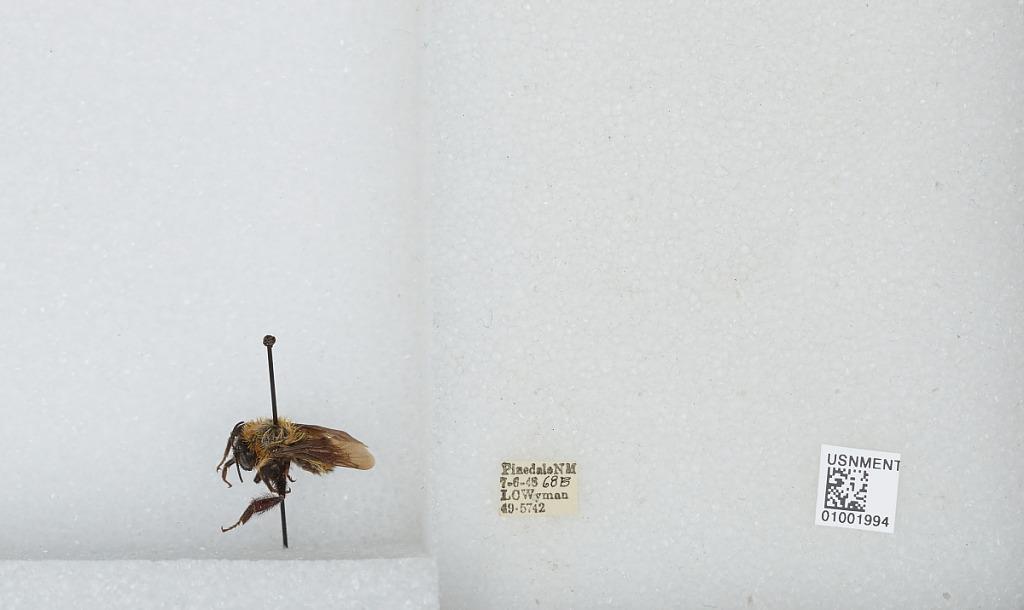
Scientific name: Bombus (Fervidobombus) fervidus fervidus (Fabricius)
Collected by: L. Wyman
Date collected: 1948-7-6
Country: United States
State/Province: New Mexico
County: McKinley
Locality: Pinedale
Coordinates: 35.6039, -108.448